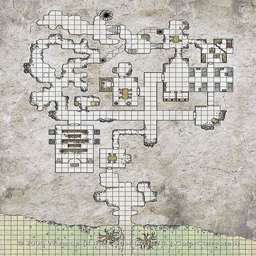
anyone know if this is hand drawn or if there is software to generate maps like this ?